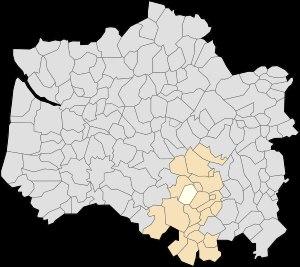
Bouin-Plumoison est une commune française située dans le département du Pas-de-Calais en région Hauts-de-France.